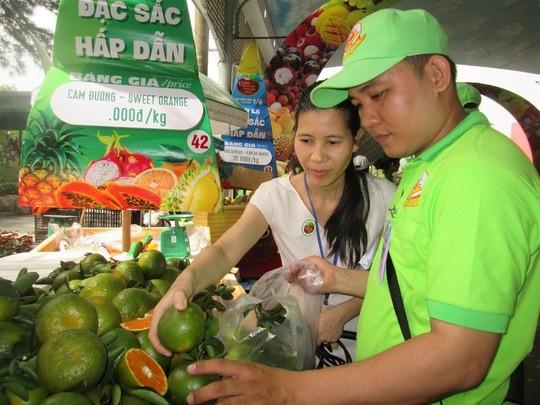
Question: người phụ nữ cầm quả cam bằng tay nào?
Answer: người phụ nữ cầm quả cam bằng tay phải